Philippa Hilber

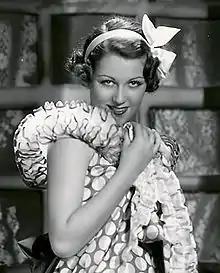

Hilber was born in Los Angeles, California. She was the daughter of Philip Melbourne Hilber and Vera Thornton and had one half-brother. She grew up in San Bernardino and started to appear in school plays at the age of 11 and at the age of 15 she started her movie career.